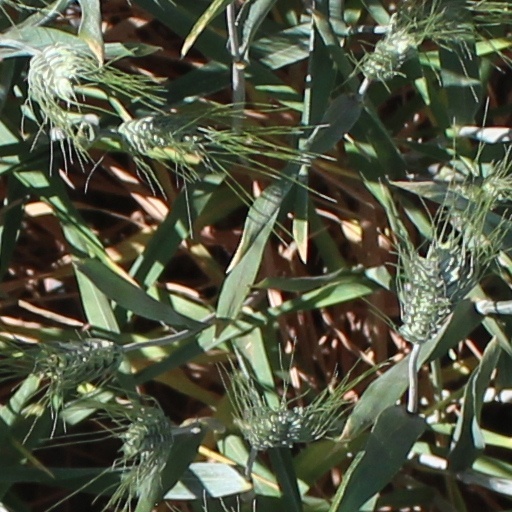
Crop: wheat